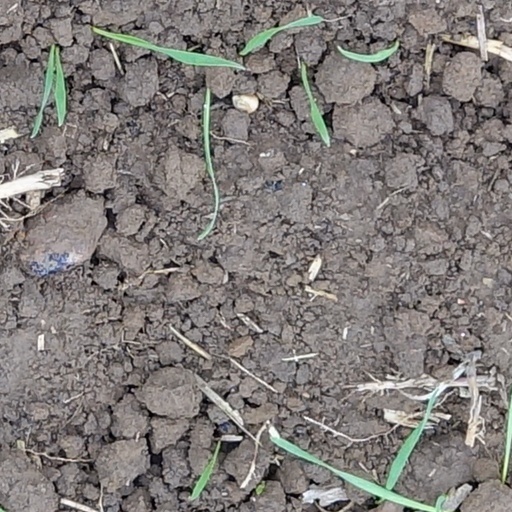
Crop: wheat